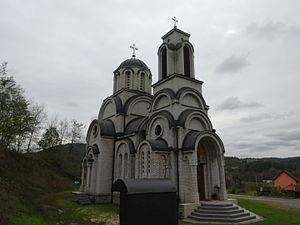
Štavica est un village de Serbie situé dans la municipalité de Ljig, district de Kolubara. Au recensement de 2011, il comptait 329 habitants.